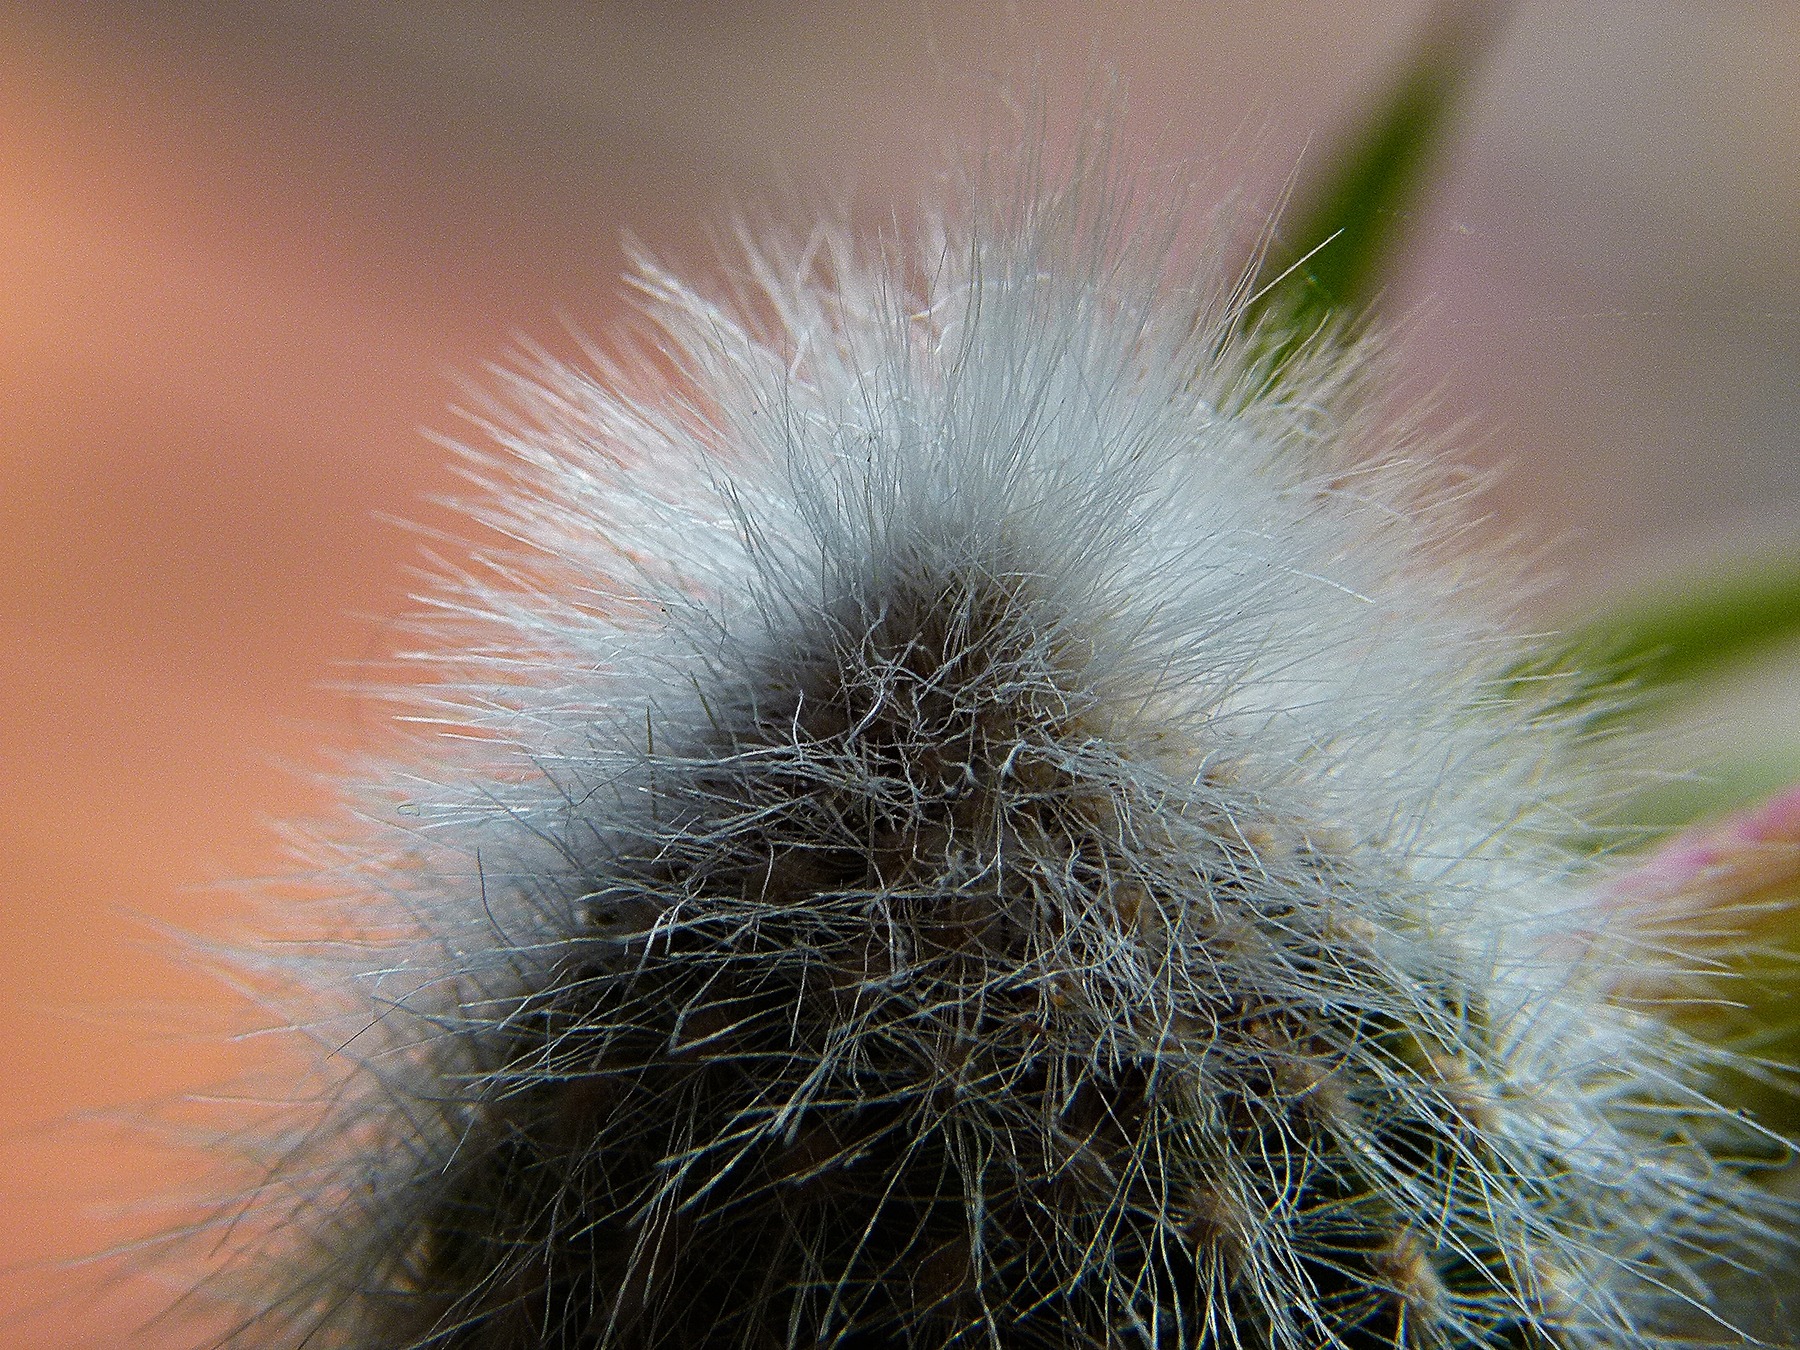
nature, grass, cactus, plant, photography, dandelion, flower, macro, botany, flora, close up, prickles, filigree, macro photography, flowering plant, daisy family, grass family, plant stem, land plant, thorns spines and prickles